Gainesville, Florida

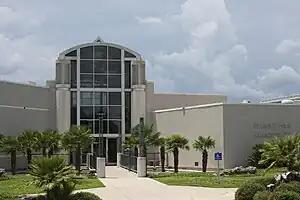
The outside of the Samuel P. Harn Museum of Art

Numerous guides, such as the 2004 "Cities Ranked and Rated: More than 400 Metropolitan Areas Evaluated in the U.S. and Canada", have mentioned Gainesville's low cost of living. The restaurants near the University of Florida also tend to be inexpensive. The property taxes are high to offset the cost of the university, as the university's land is tax-exempt, but the median home cost is slightly below the national average, and Gainesville residents, like all Floridians, do not pay state income taxes.